Unified Socialist Youth

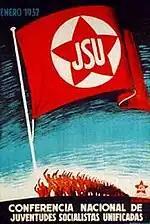
JSU poster

The Unified Socialist Youth (Spanish: Juventudes Socialistas Unificadas; JSU) was a youth organization formed in the spring of 1936 in Spain through the amalgamation of the Spanish Socialist Workers' Party (PSOE) and Communist Party of Spain (PCE) youth groups. Its leader, Santiago Carrillo, came from the Socialist youth, but had secretly joined the Communist youth prior to the merger, and the group was soon dominated by the PCE.